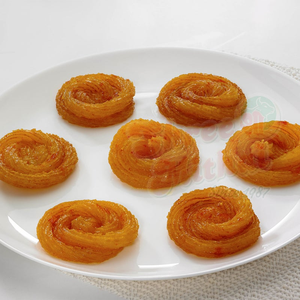
Dish: jalebi